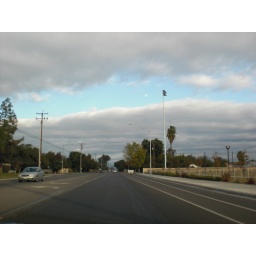
if you look in the blue sky you can see the moon :]